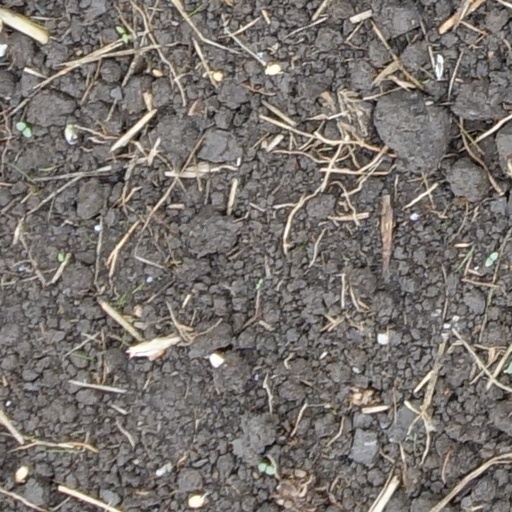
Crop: wheat